Kawagoe, Saitama

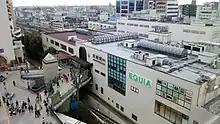
Kawagoe Station in March 2016

The city of Kawagoe operates a bicycle sharing scheme in the city centre, with eight pickup/parking locations.